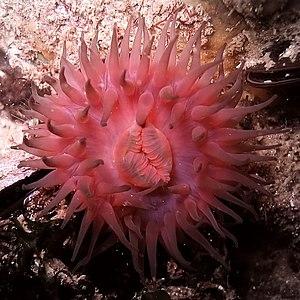
La mer Noire est située entre l’Europe, le Caucase et l’Anatolie. Principalement alimentée par le Danube, le Dniepr et le Don, elle est issue de la fermeture d’une mer océanique ancienne, l'océan ou mer Paratéthys. Elle est bordée au nord par la steppe pontique, en Crimée, à l’est et au sud par des chaînes issues de l’orogénèse himalayo-alpine : respectivement monts de Crimée, Caucase et chaîne pontique. Les pays riverains sont : l’Ukraine au nord-ouest, la Russie au nord-est, la Géorgie à l’est, la Turquie au sud, la Bulgarie et la Roumanie à l’ouest. Large d'environ 1 150 km d’ouest en est et de 600 km du nord au sud, elle s’étend sur une superficie de 413 000 km². L'adjectif correspondant est « pontique », qui vient du nom antique de cette mer, le Pont-Euxin.